Orcutt Oil Field

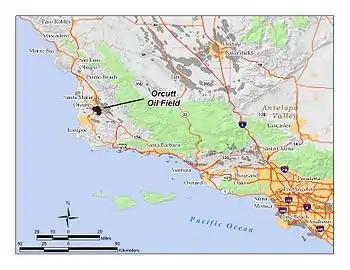
Location of the Orcutt Oil Field in southern and central California. Other oil fields are shown in dark gray.

The Orcutt Oil Field is a large oil field in the Solomon Hills south of Orcutt, in Santa Barbara County, California, United States. Discovered in 1901 by William Warren Orcutt, it was the first giant field (over in ultimate recovery) to be found in Santa Barbara County, and its development led to the boom town of Orcutt, now the major unincorporated southern suburb of Santa Maria. With a cumulative production in 2008 of of oil, it is the largest onshore producing field in Santa Barbara County.